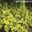
Label: willow_tree